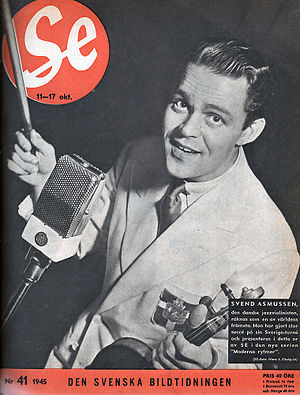
Svend Asmussen
Svend Asmussen i 1945
Svend Harald Christian Asmussen var en dansk violinist, der mest spillede jazz, men i øvrigt spændte meget bredt.